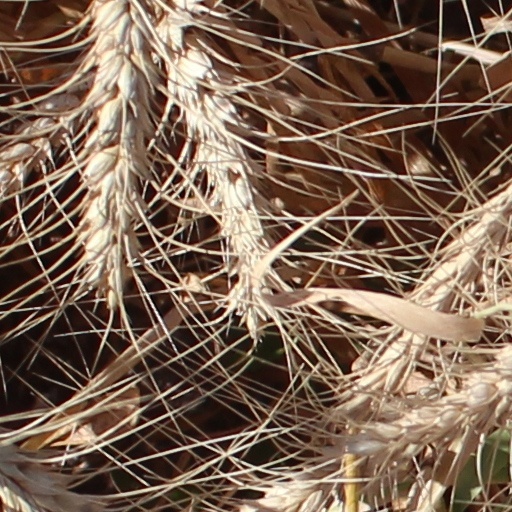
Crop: wheat